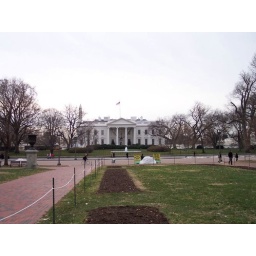
a view of the white house with lone protester in front.